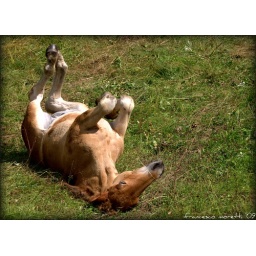
mountain life: playin' in the grass